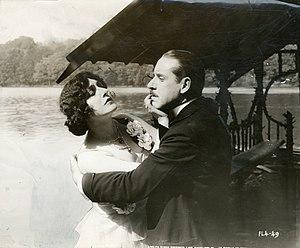
'A Woman of Impulse' est un film dramatique américain de 1918, réalisé par Edward José et écrit par Eve Unsell, basé sur la pièce éponyme de Louis K. Anspacher. Le film met en vedette Lina Cavalieri, Gertrude Robinson, Raymond Bloomer, Robert Cain, Clarence Handyside et Mathilde Brundage. Le film est sorti le 20 octobre 1918 par Paramount Pictures.